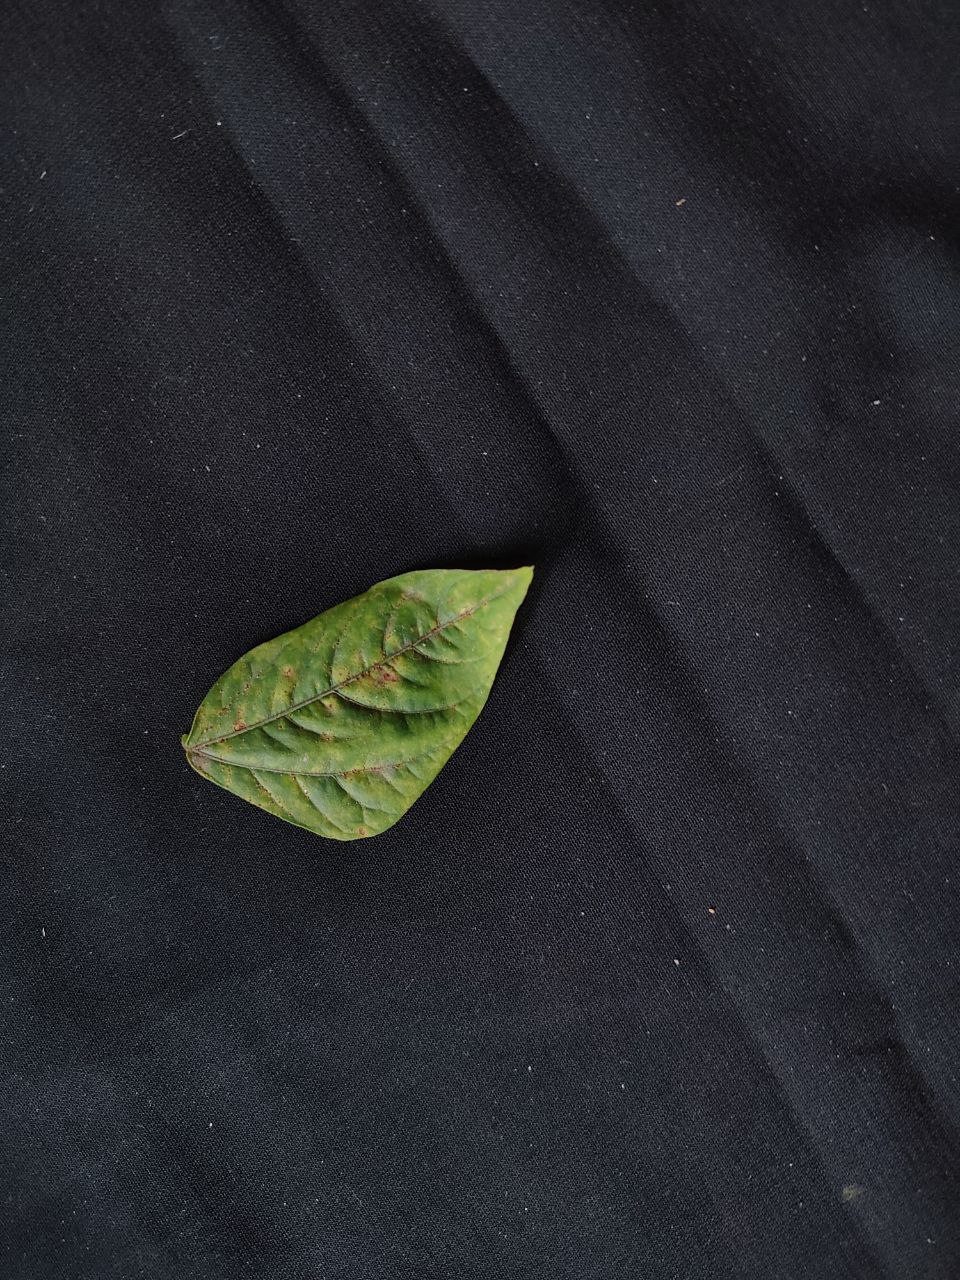
Crop: cowpea
Leaf condition: Septoria leaf spot